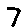
Label: 7